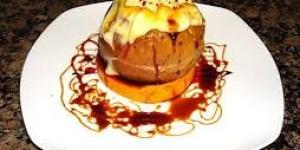
manzanas azucaradas en crema